Chan Chor Min Tong

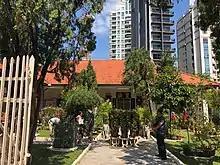
Chan Chor Min Tong at 2 Jalan Kemaman

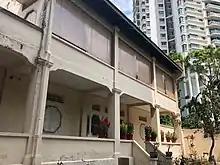
Chan Chor Min Tong at 3 Bassein Road

Chan Chor Min Tong (traditional Chinese: 陳佐勉堂) is a Buddhist vegetarian hall located in Balestier, Singapore. It is separated into two locations, one at 2 Jalan Kemaman and another at 3 Bassein Road. Built by the Cantonese philanthropist Chan Chor Min in 1926 and 1936 respectively, the hall hosted migrant Chinese workers with no family or means of support in Singapore. From being a place of lodging to now being a place of worship, Chan Chor Min Tong is significant as a representation of the vegetarian hall culture as well as the migrant origins of Singapore.